Peter Hedström (sociologist)

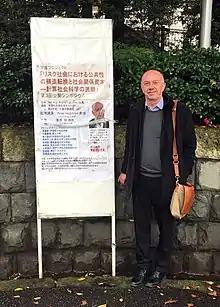
Peter Hedström in Tokyo, 2016

Peter Hedström (born 14 July 1955 in Norsjö, Sweden) is one of the founders of the field of analytical sociology. He has made contributions to the analysis of social contagion processes and complex social networks, as well as to the philosophical and meta-theoretical foundations of analytical sociology. He is one of the key contributors to the literature on social mechanisms.